Otto Knoph Rømcke

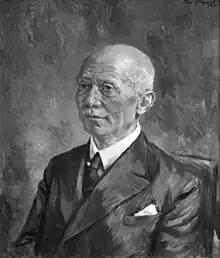

He was born in Nes to Olaf Gustav Rømcke and Agnes Marie Torgersen. He married Sigrid Andrea Hansen in 1898.